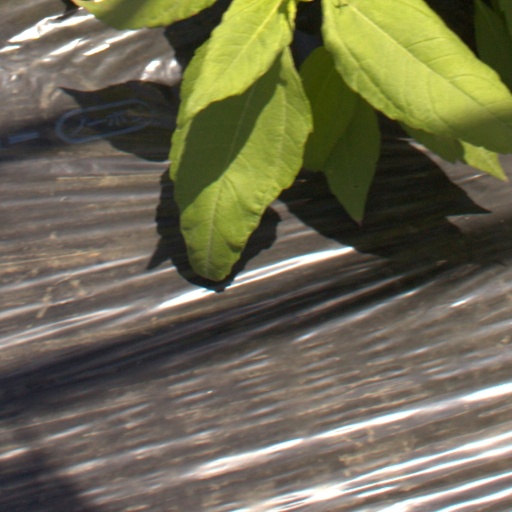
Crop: Jerusalem artichoke